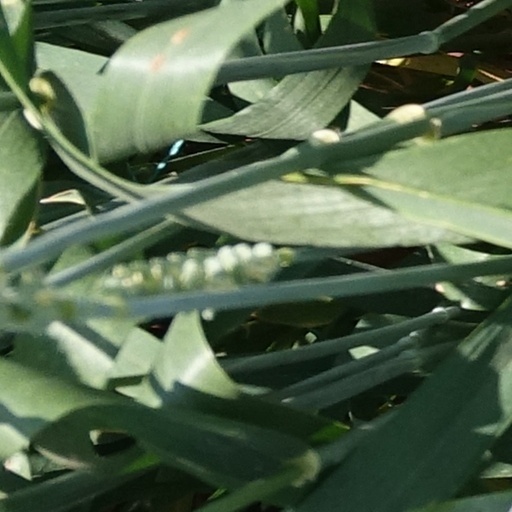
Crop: wheat